2017 Northeast Grand Prix

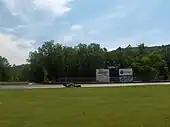
Lime Rock Park, where the race was held.

IMSA's president Scott Atherton confirmed the Northeast Grand Prix was part of the series' schedule for the 2017 IMSA SportsCar Championship at Road America's victory lane in August 2016. It was the third consecutive year the event was held as part of the WeatherTech SportsCar Championship and the twenty-sixth annual running of the race. The 2017 Northeast Grand Prix was the eighth of twelve scheduled sports car races of 2017 by IMSA, and was the fifth round not held on the held as part of the North American Endurance Cup. The race was held at the seven-turn Lime Rock Park in Lakeville, Connecticut on July 22, 2017. For the first time since the 2009 running of the event, the PC class would not be competing.